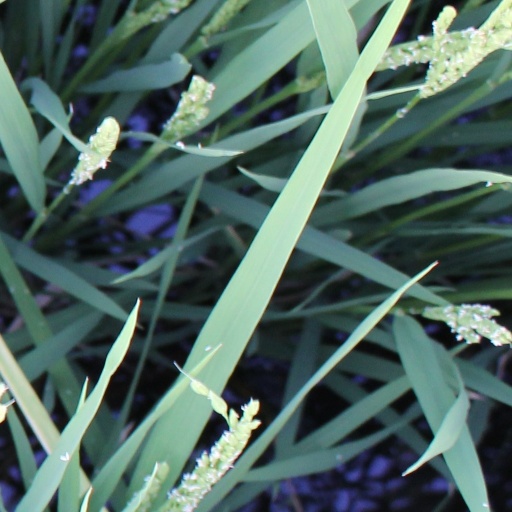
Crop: rice